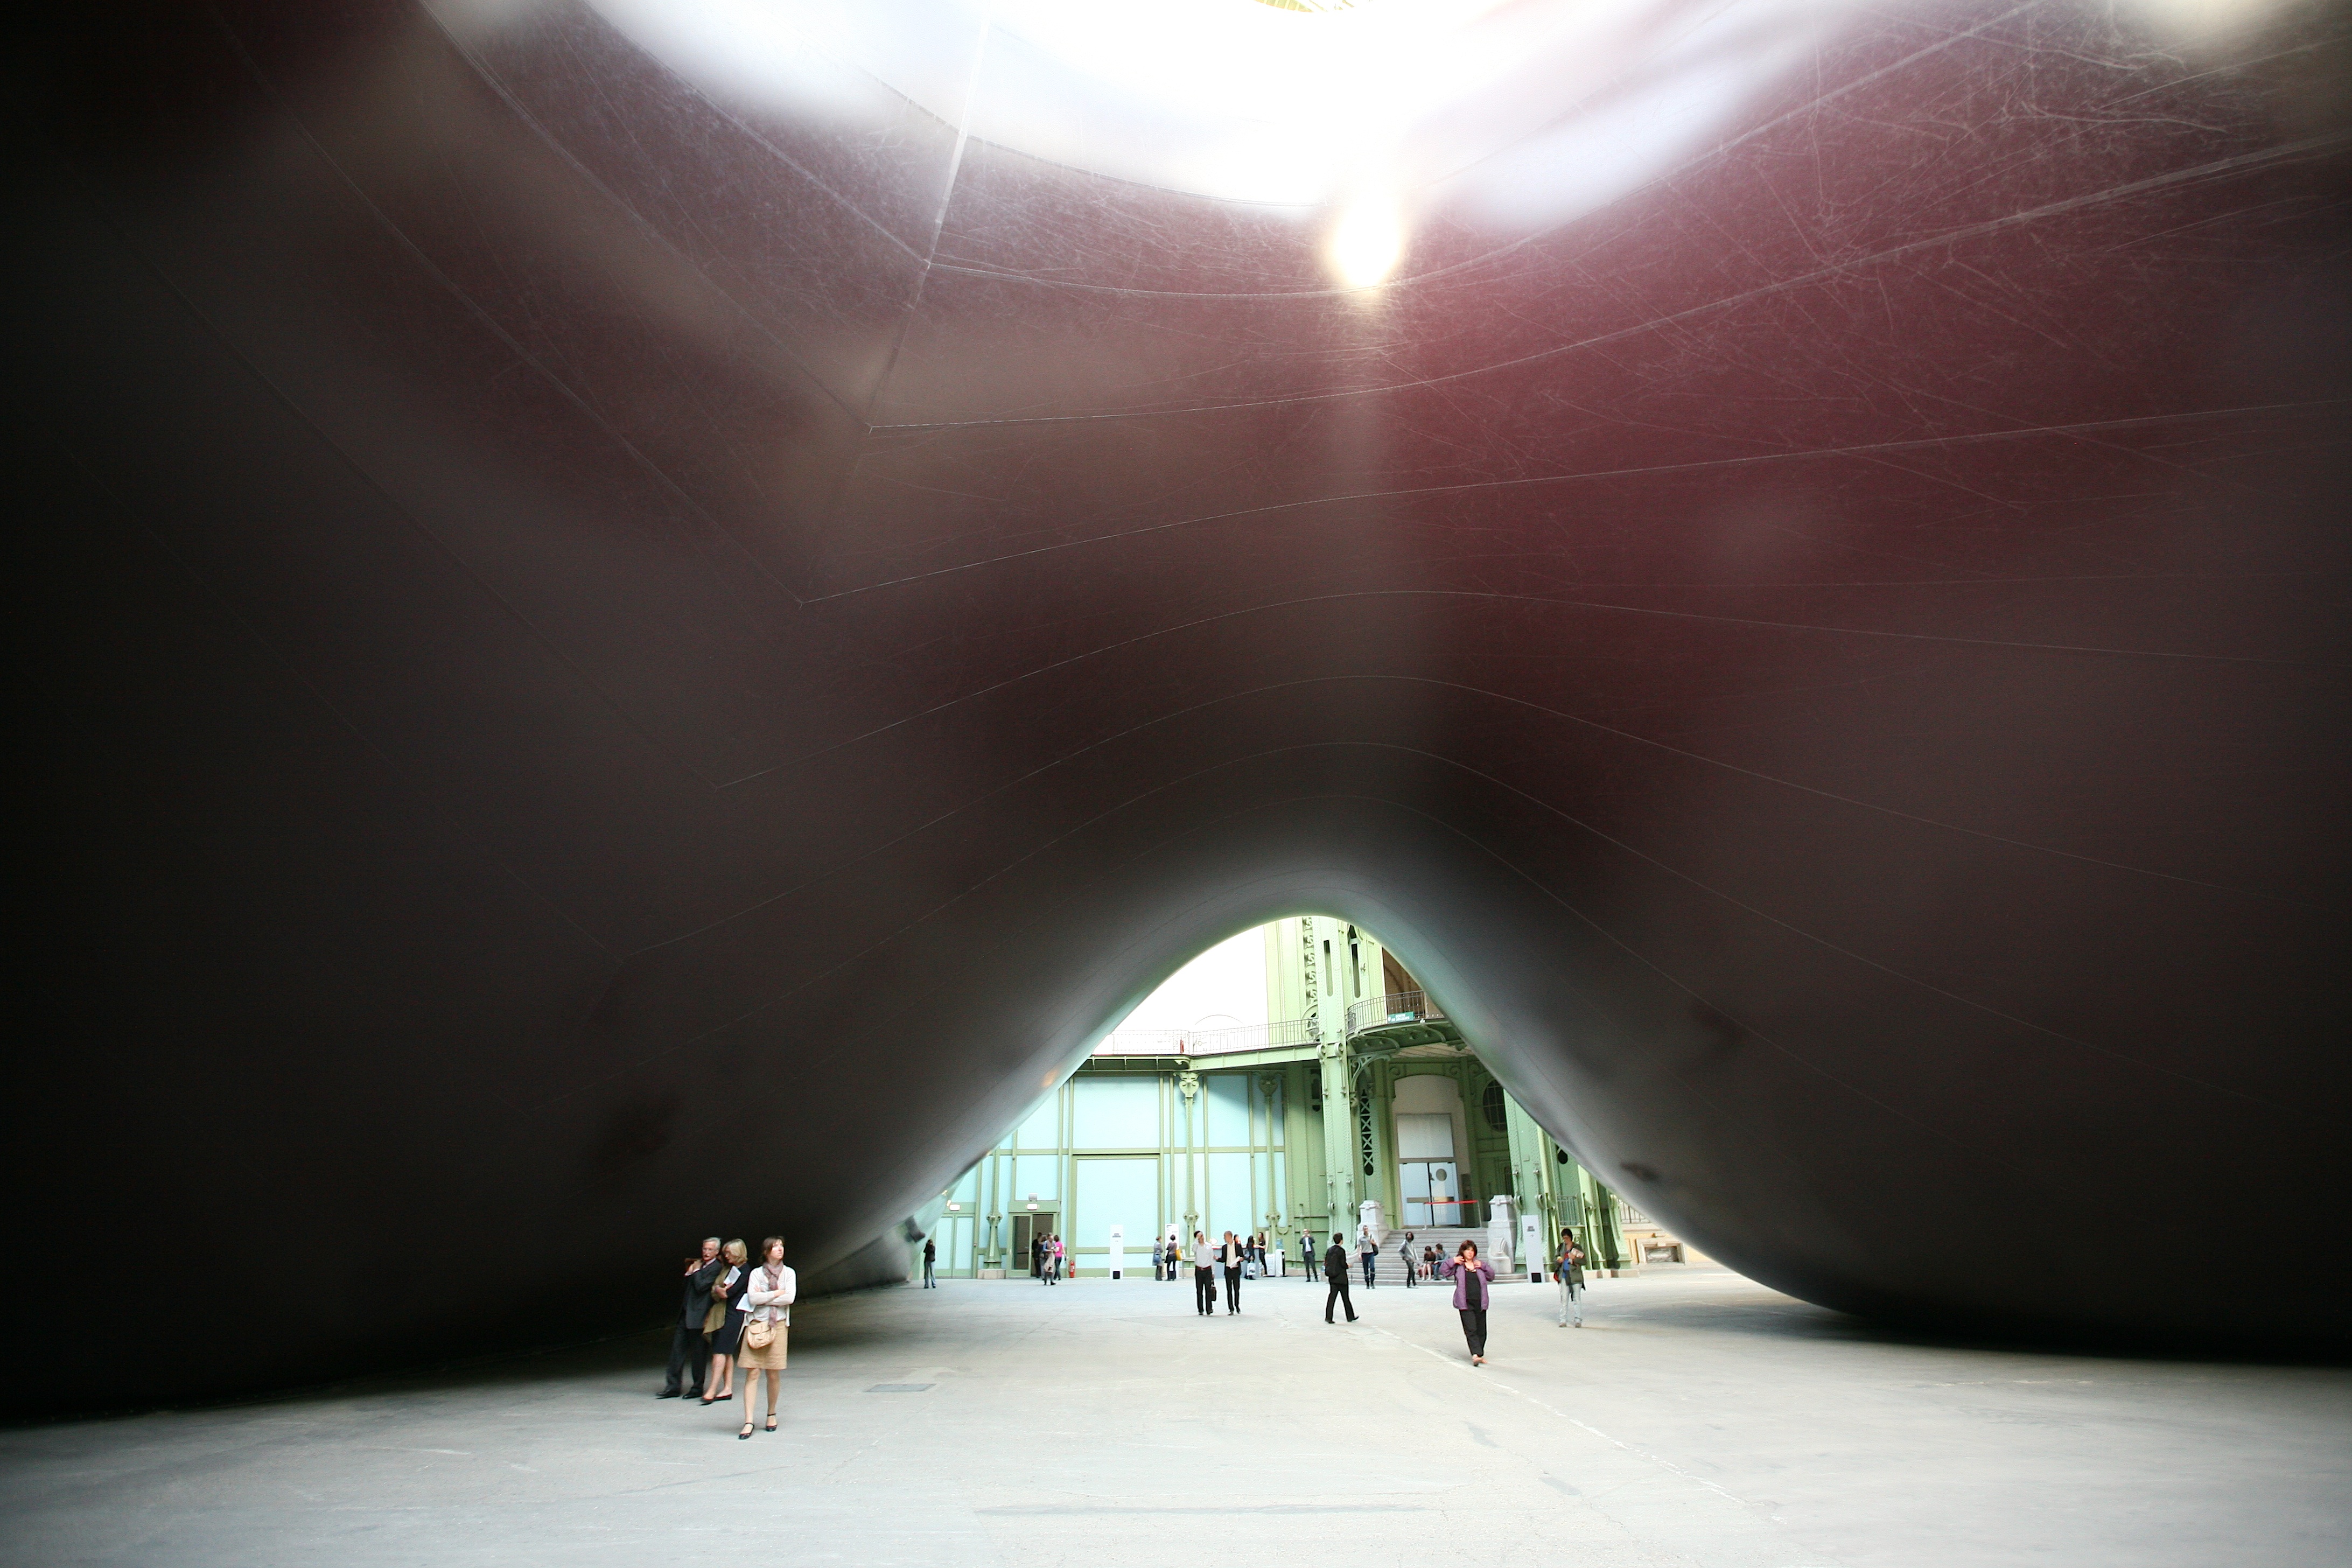
light, architecture, photography, sunlight, paris, tunnel, color, darkness, artwork, sculpture, art, exposition, temple, symmetry, photograph, snapshot, exhibition, shape, anishkapoor, contemporaryart, leviathan, grandpalais, monumenta